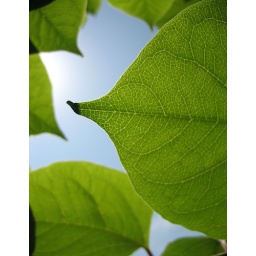
Sunlit leaves against a blue sky